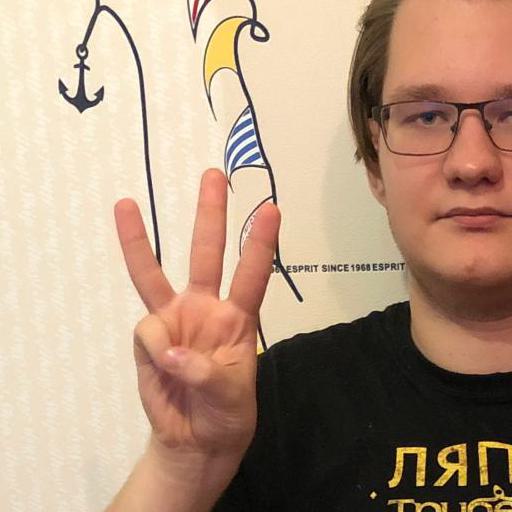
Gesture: three